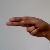
The image shows a hand gesture representing the letter 'H' in Indian Sign Language.